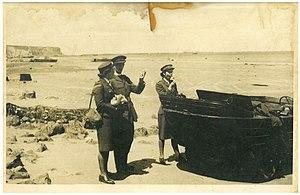
Deux femmes du ATS visitent Asnelles quelques jours après le Débarquement. Collection: Mikaël Berthaud
Asnelles est une commune française, située dans le département du Calvados en région Normandie, peuplée de 595 habitants.